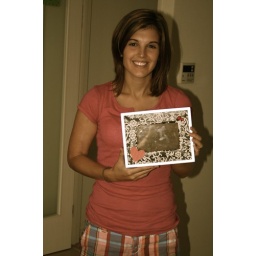
here is amindia and her cute frame! (we covered them in scrapbook paper and embellishments)